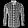
Label: Shirt